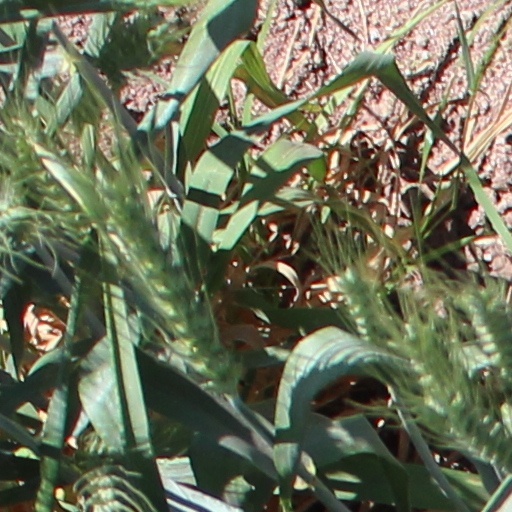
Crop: wheat